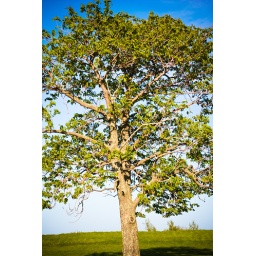
under the big tree on the hill